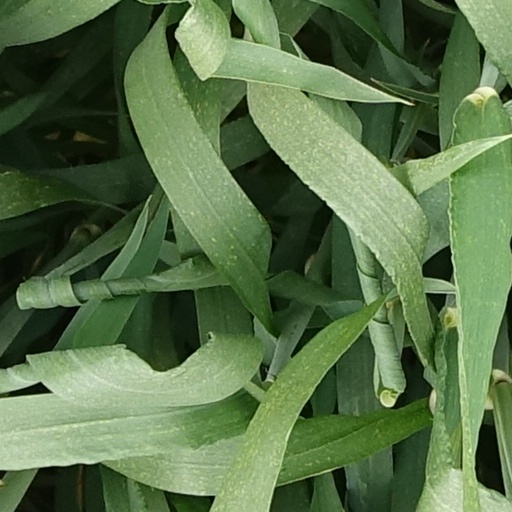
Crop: wheat